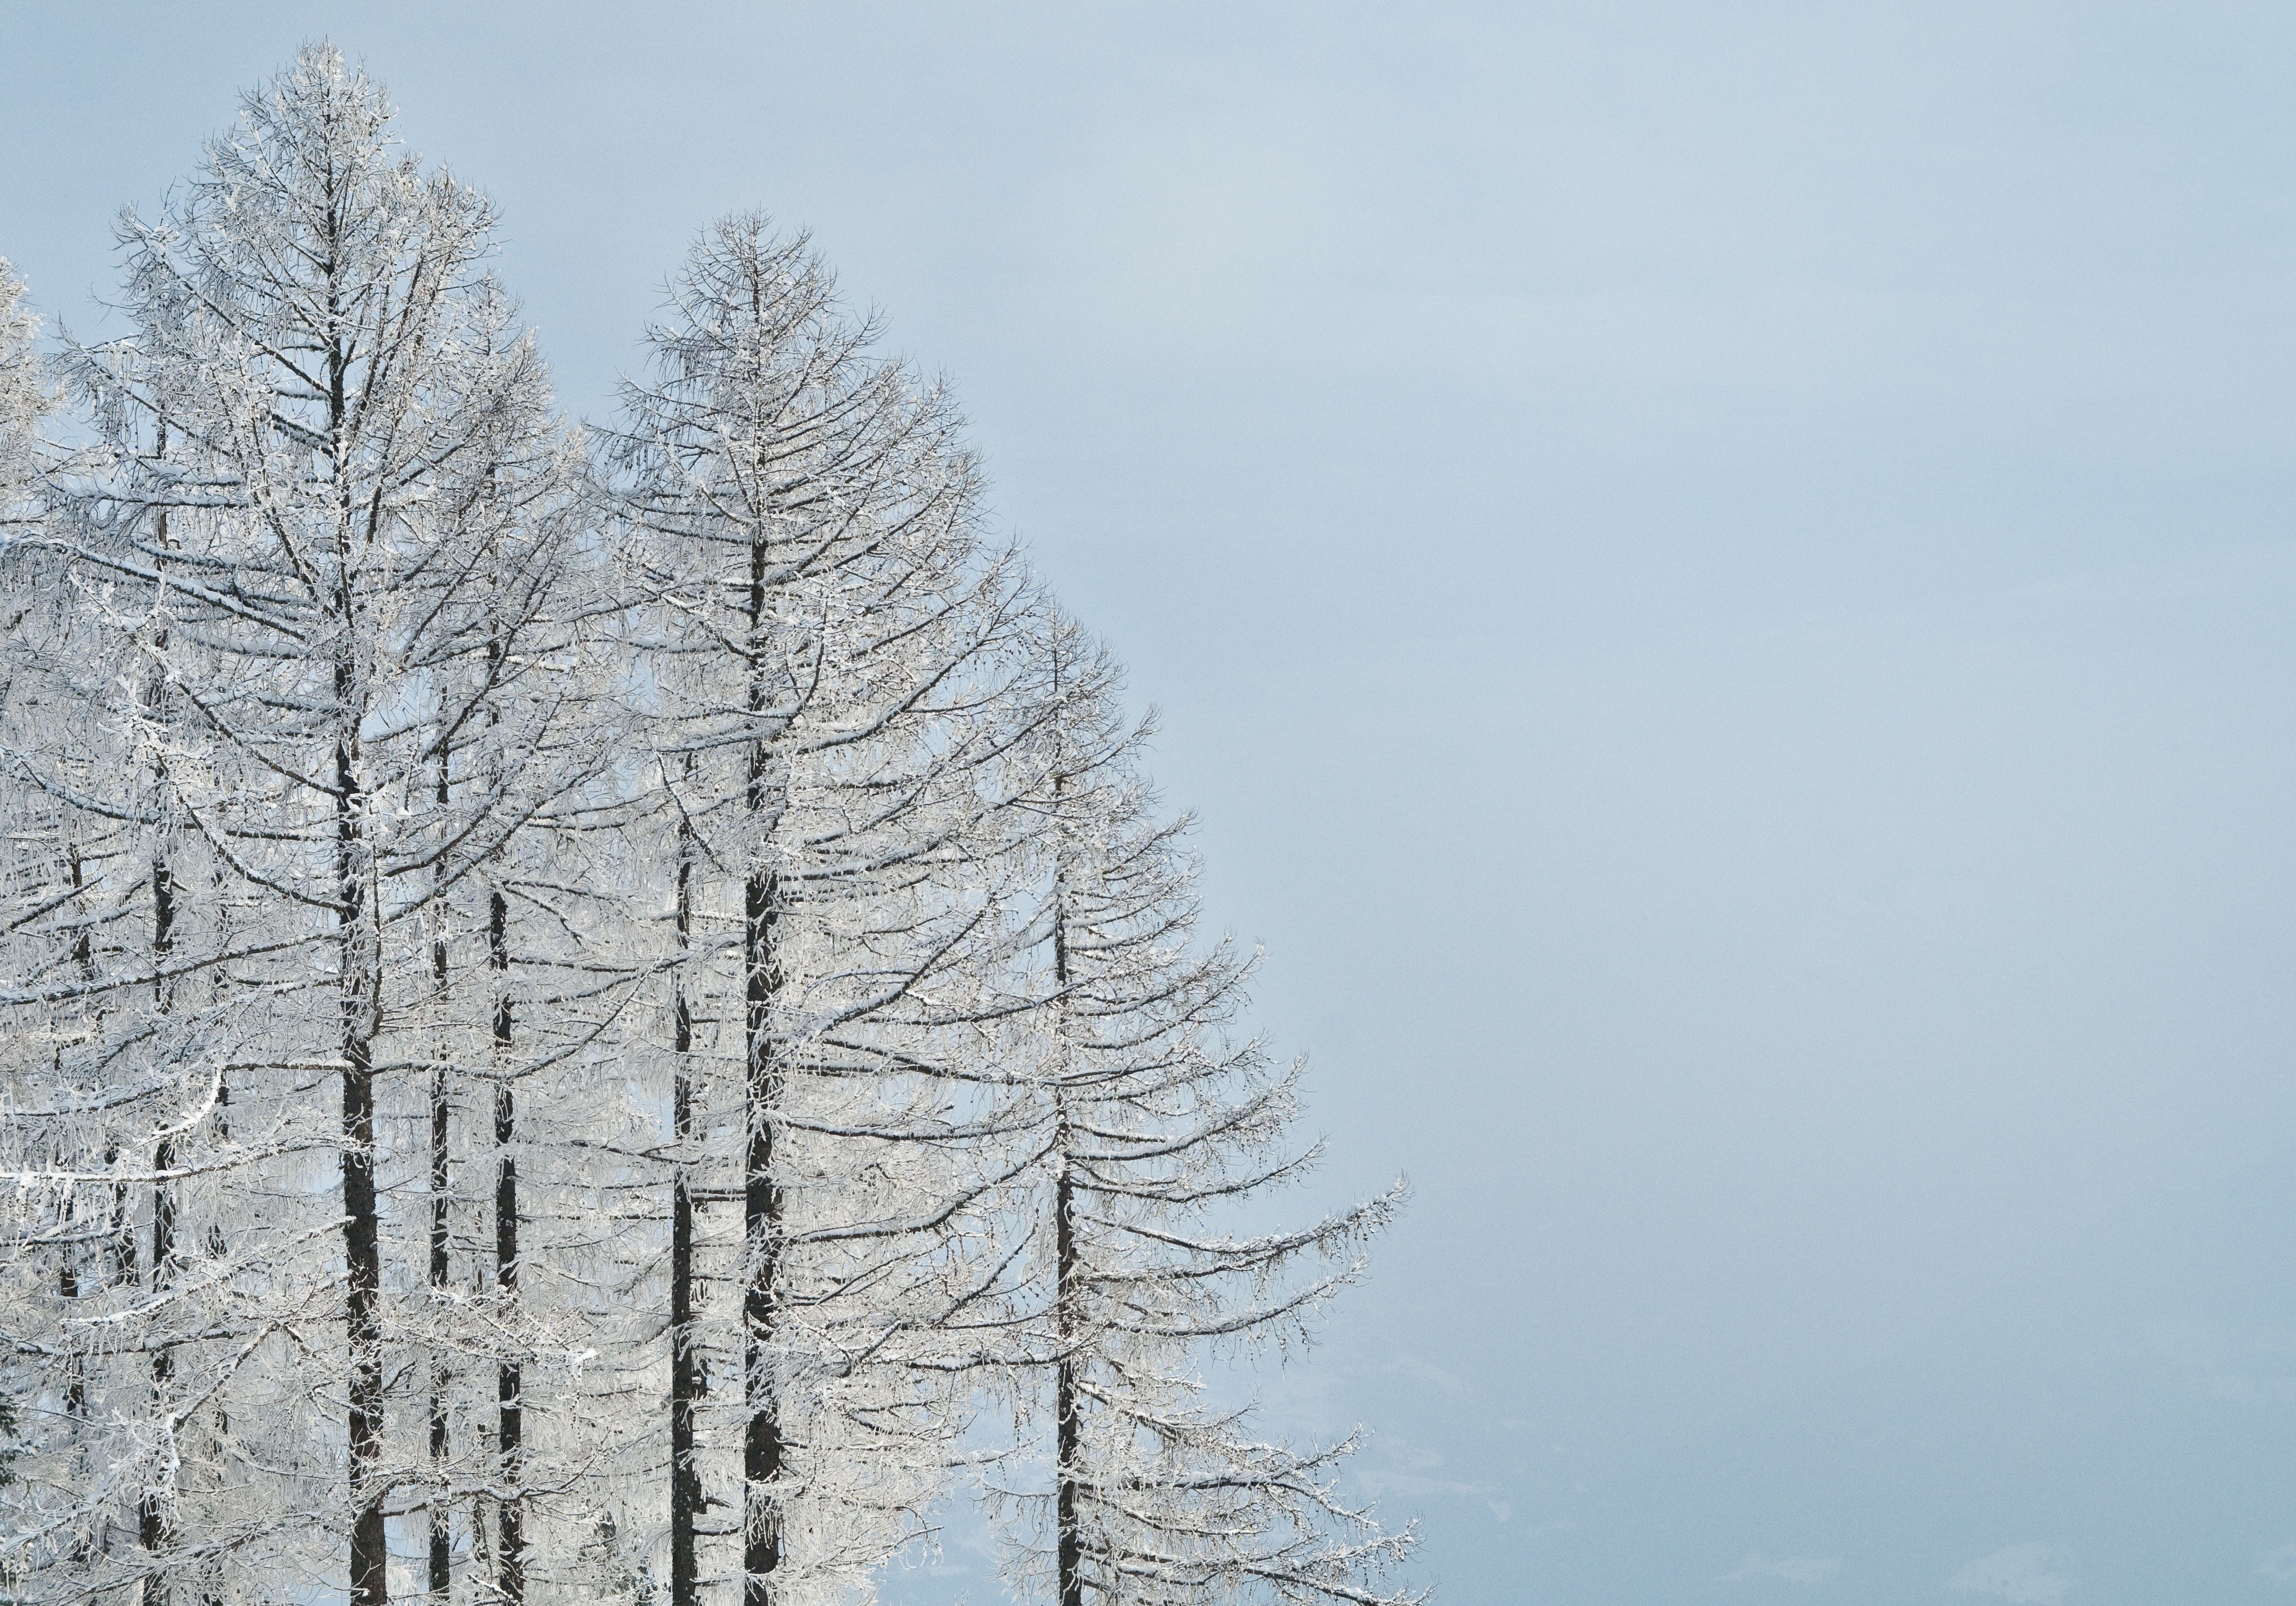
tree, forest, branch, mountain, snow, cold, winter, plant, sky, frost, weather, frozen, fir, season, spruce, branches, ecosystem, freezing, atmospheric phenomenon, woody plant